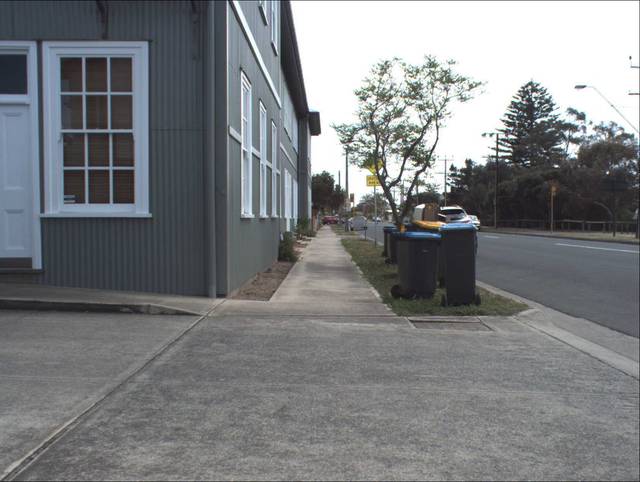
Region: Australia
Coordinates: -34.84, 138.498